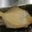
Label: flatfish